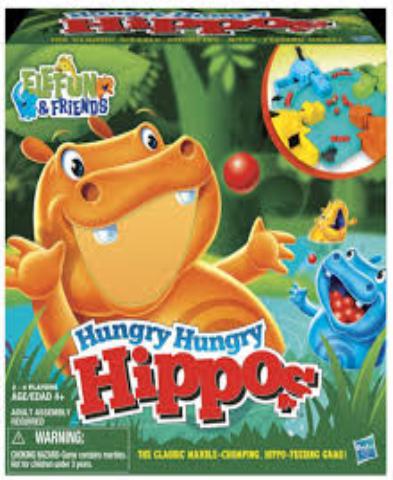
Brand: Hungry Hungry Hippos
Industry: Food